Serbia in the Middle Ages

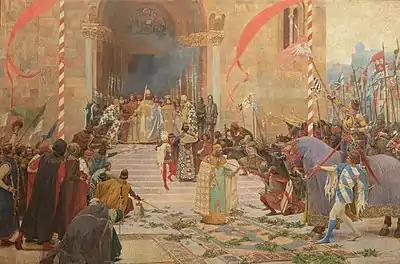
"The Proclamation of Dušan's Law Codex", by Paja Jovanović (1900)

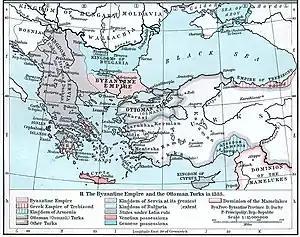
Map of the Serbian Empire in 1355

Grand Prince Stefan Nemanja (1166-1196) succeeded in uniting Serbian lands, gaining independence from the declining Byzantine Empire. He was succeeded by his middle son Stefan, while his first-born son Vukan was given the rule of the Zeta region (present-day Montenegro). Stefan Nemanja's youngest son Rastko became a monk (as Sava), turning all his efforts to spread religion among his people. Since the Catholic Church already had ambitions to spread its influence to the Balkans as well, Stefan took advantage and obtained the royal crown from the Pope in 1217. In Byzantium, Sava managed to secure autocephaly (independence) for the Serbian Church and became the first Serbian archbishop in 1219. In the same year Sava issued the first constitution in Serbia, the "Zakonopravilo". Thus the medieval Serbian state acquired both forms of independence: political and religious.